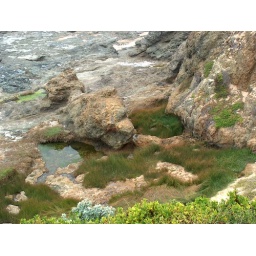
Fresh water springs just above the beach and tidepools - a relatively rare phenomenon in California.